Ferdinand von Tiesenhausen

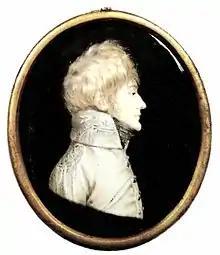
Ferdinand von Tiesenhausen in 1800

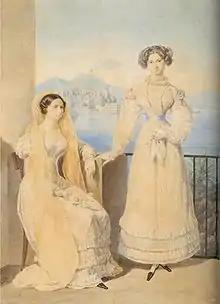
Dorothea de Ficquelmont and her sister, , (Alexander Brullov, 1825)

Count Berend Gregor Ferdinand von Tiesenhausen (June 1, 1782 – December 2, 1805 was a Russian noble and military officer of German Baltic origin.